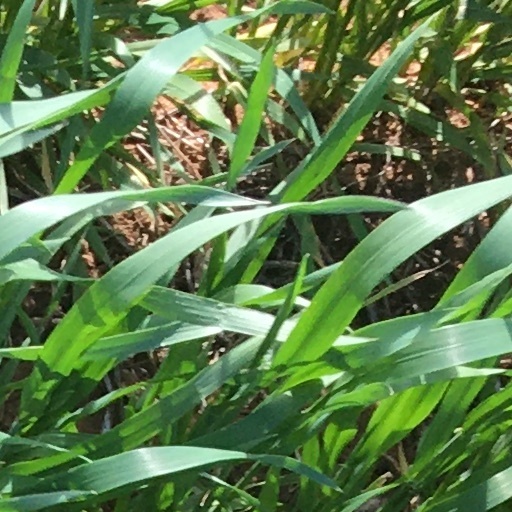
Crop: wheat